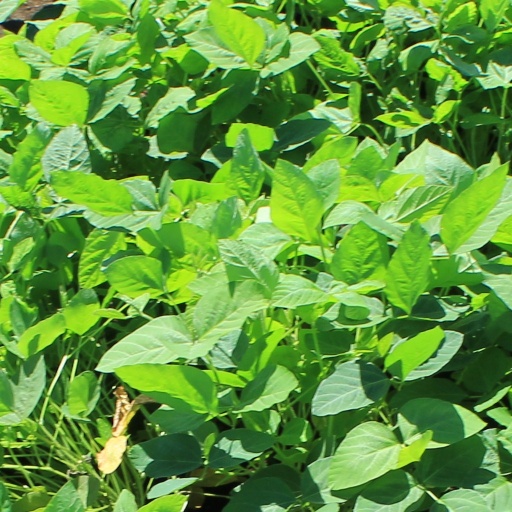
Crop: soybean